Great white shark

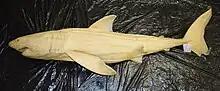
Albino pup caught in 1996 off the coast of Boknesstrand in the Eastern Cape, South Africa

Leucism is extremely rare in this species, but has been documented at least two times; in a pup that washed ashore in Australia and died and in another pup in South Africa.